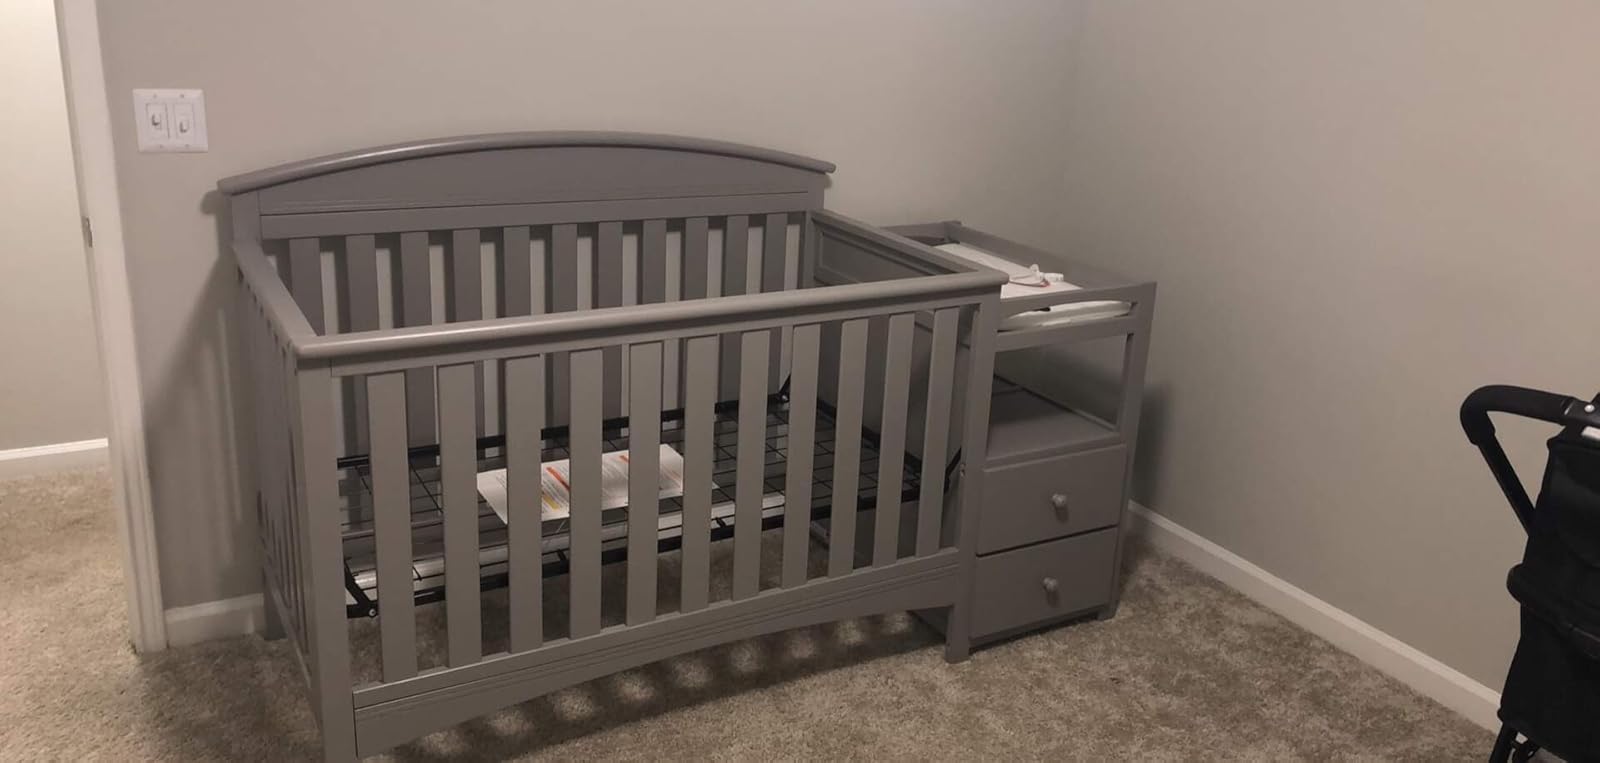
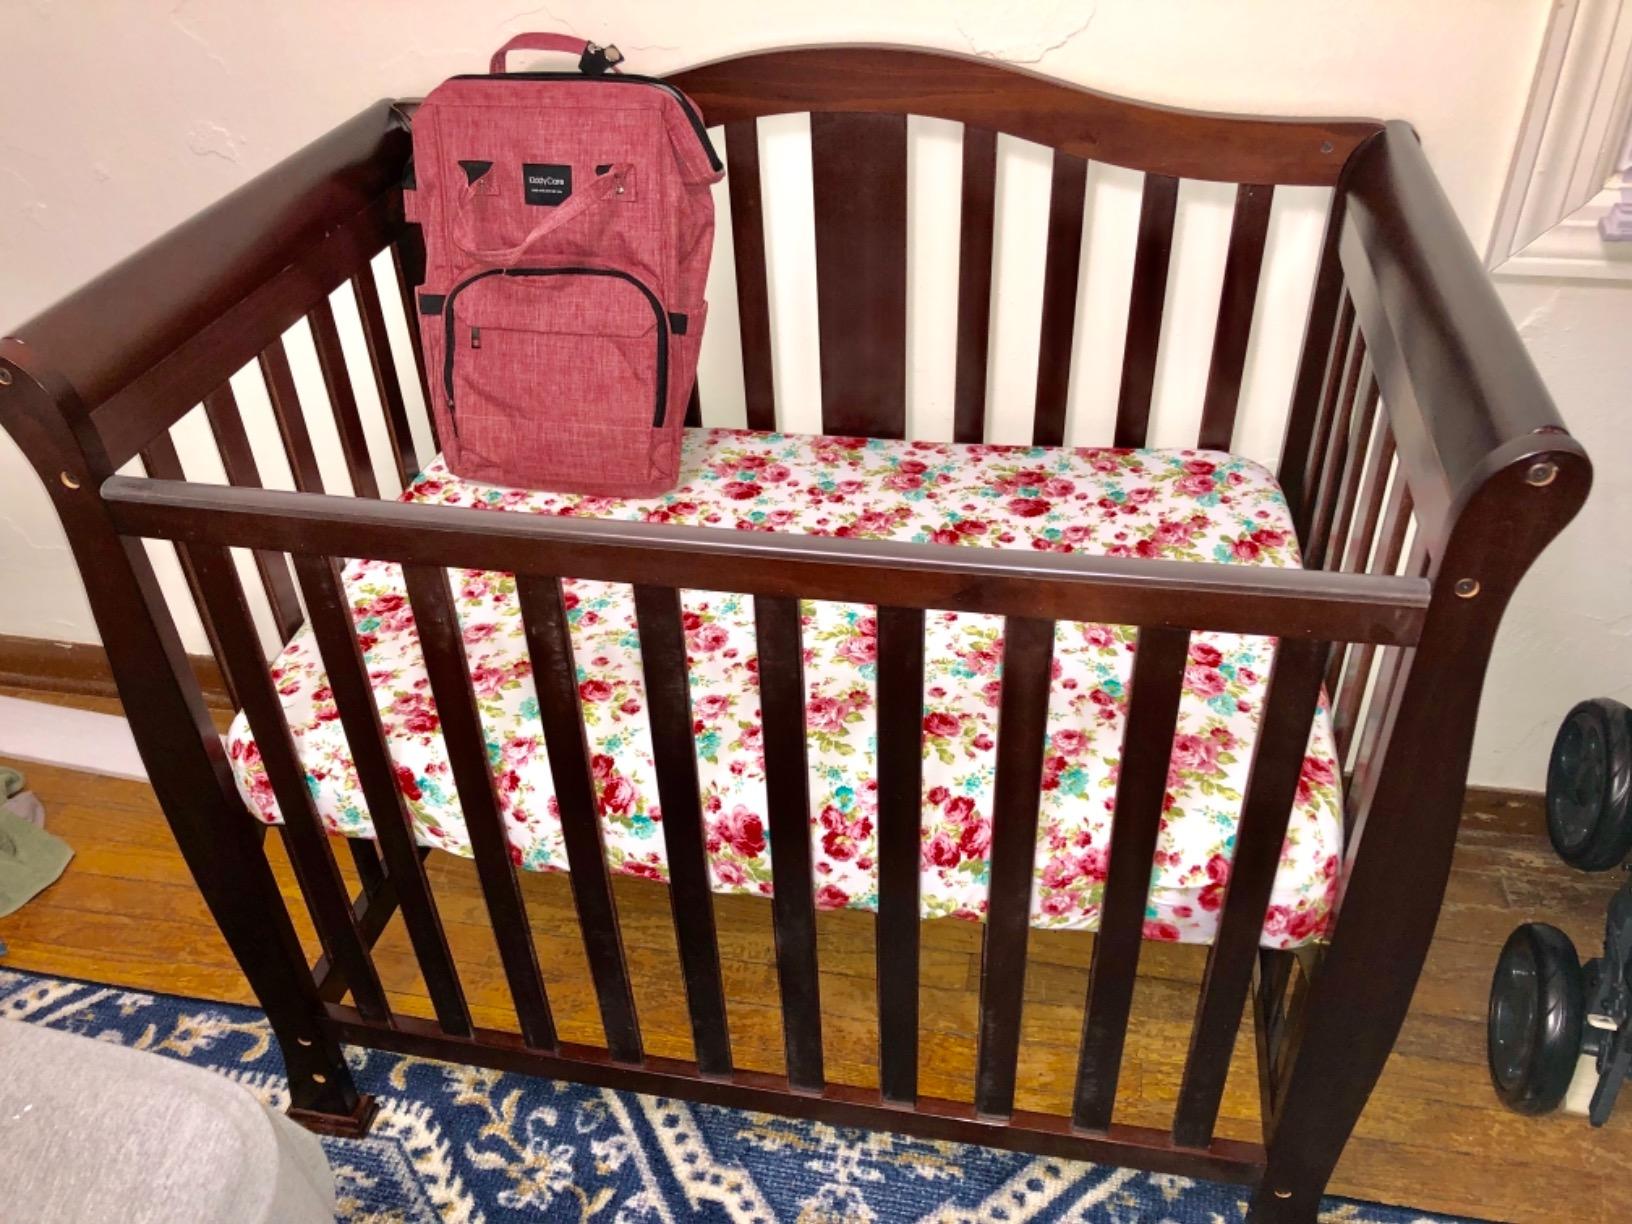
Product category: products_crib
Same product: no